White House FBI files controversy

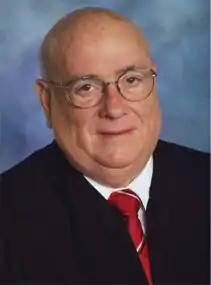
For over a decade, Federal Judge Royce C. Lamberth presided over a civil lawsuit emanating from the Filegate matter.

Separately from the Independent Counsel investigation, Judicial Watch, a conservative watchdog group, engaged in long-running litigation over the White House personnel file controversy. It was initially filed in September 1996 and sought $90 million in damages. Judicial Watch's "Cara Leslie Alexander et al. vs. Federal Bureau of Investigation et al." class action lawsuit, filed on behalf of five low-level former members of the Reagan and George H. W. Bush Administrations, alleged that Livingstone, along with Anthony Marceca and William Kennedy, obtained the files and then rifled through them. Judicial Watch in particular alleged that Kennedy had abused the FBI background report process. Judicial Watch founder and Clintons antagonist suprême Larry Klayman attracted enough attention with the case to have the recurring Larry Claypool character modeled after him on the television series "The West Wing". As late as January 2000, Judicial Watch was filing affidavits in the United States District Court for the District of Columbia under Judge Royce C. Lamberth related to the case. In December 2002 Judicial Watch obtained a ruling from Judge Lamberth that recently uncovered White House e-mails be searched for possible evidence in the lawsuit. Klayman said, "Hillary Clinton was the mastermind of Filegate. She will not escape justice." Klayman and Judicial Watch had a severe falling out in 2003, however, and several years went by with little or nothing happening in the lawsuit.